Ku Bon-chan

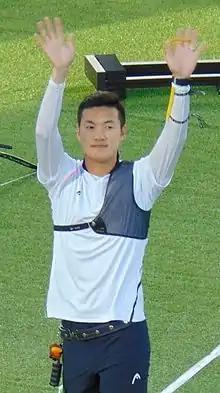
Ku at the 2016 Summer Olympics

Ku Bon-chan ( or ; born 31 January 1993) is a South Korean recurve archer. He won an individual and a team gold medal at the 2016 Olympics and two team gold medals at the 2015 World Championships.